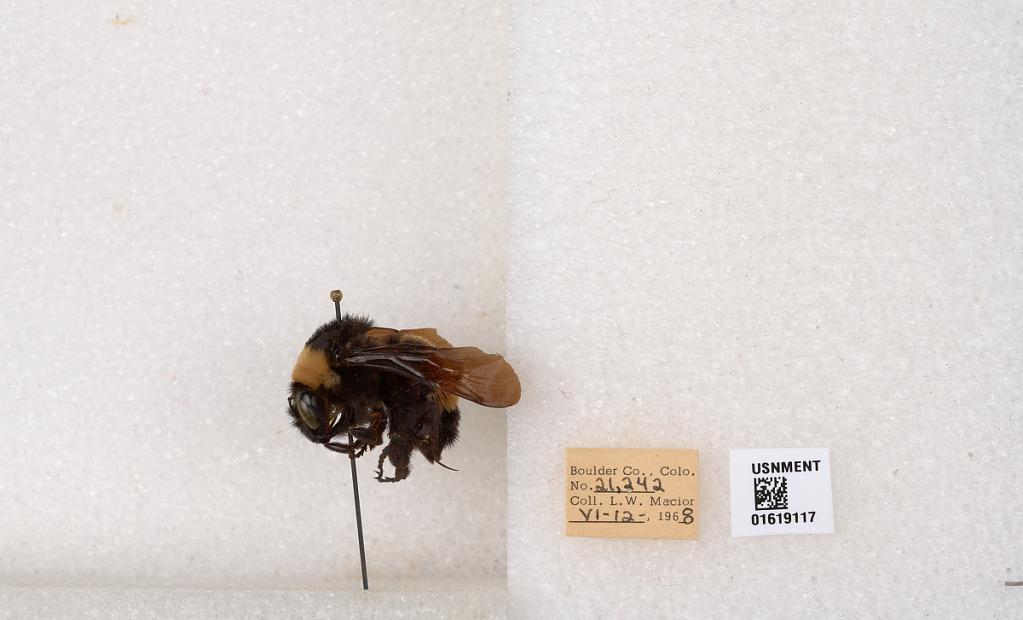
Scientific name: Bombus (Bombus) nevadensis auricormus
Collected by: L. Macior
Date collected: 1968-6-12
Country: United States
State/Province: Colorado
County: Boulder
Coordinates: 40.0925, -105.358